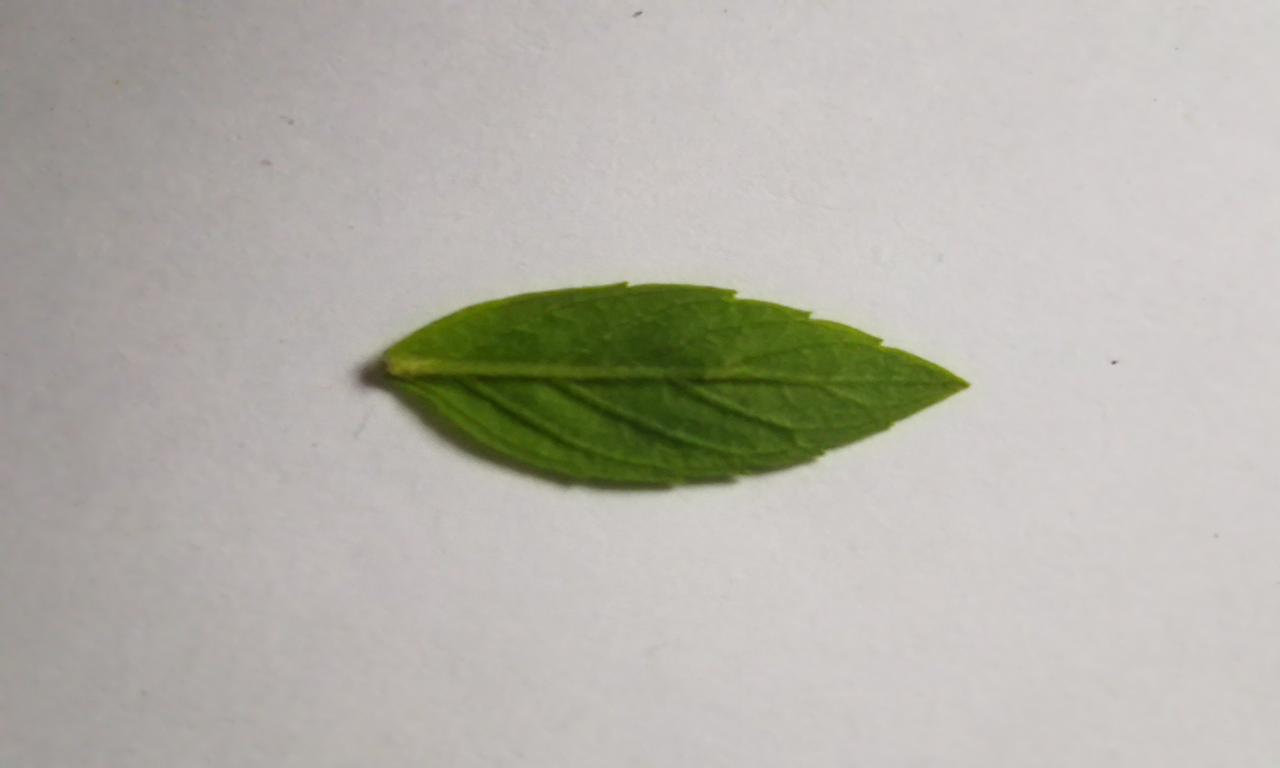
Label: Fresh